Bakar, Croatia

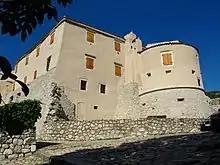
Bakar Fort

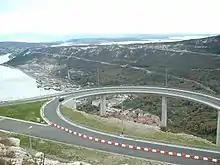
Roads above the town

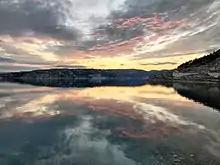
Port of Urinj INA Refinery in Bakar

In 1607 and 1608, Nikola VI Zrinski complained to the Slavonian Sabor about certain violent acts committed by the soldiers of Senj in the Bay of Bakar, where they plundered and wrecked two ships loaded with oil and grain.